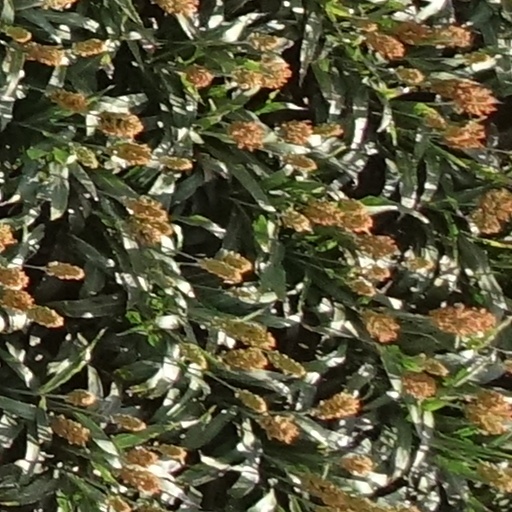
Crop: sorghum